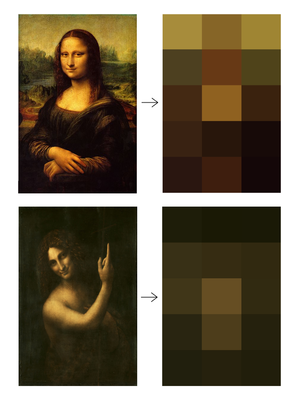
On nomme fonction de hachage, de l'anglais hash function par analogie avec la cuisine, une fonction particulière qui, à partir d'une donnée fournie en entrée, calcule une empreinte numérique servant à identifier rapidement la donnée initiale, au même titre qu'une signature pour identifier une personne. Les fonctions de hachage sont utilisées en informatique et en cryptographie notamment pour reconnaître rapidement des fichiers ou des mots de passe.